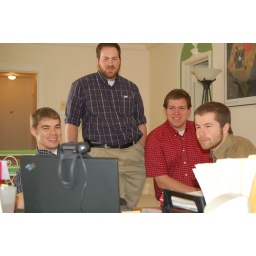
View from my desk in One:Ten office